Newville Historic District

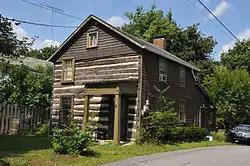
1795 log cabin

The Newville Historic District is a national historic district which is located in Newville, Cumberland County, Pennsylvania. The district is bordered roughly by Cove Alley, Big Spring Creek, the right-of-way for the Cumberland Valley Railroad, and Washington Street, and encompasses 414 contributing buildings, one contributing site, and two contributing objects in the central business district and surrounding residential areas of Newville.